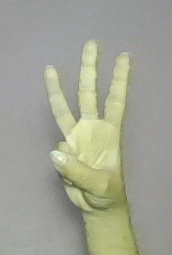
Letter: thaa